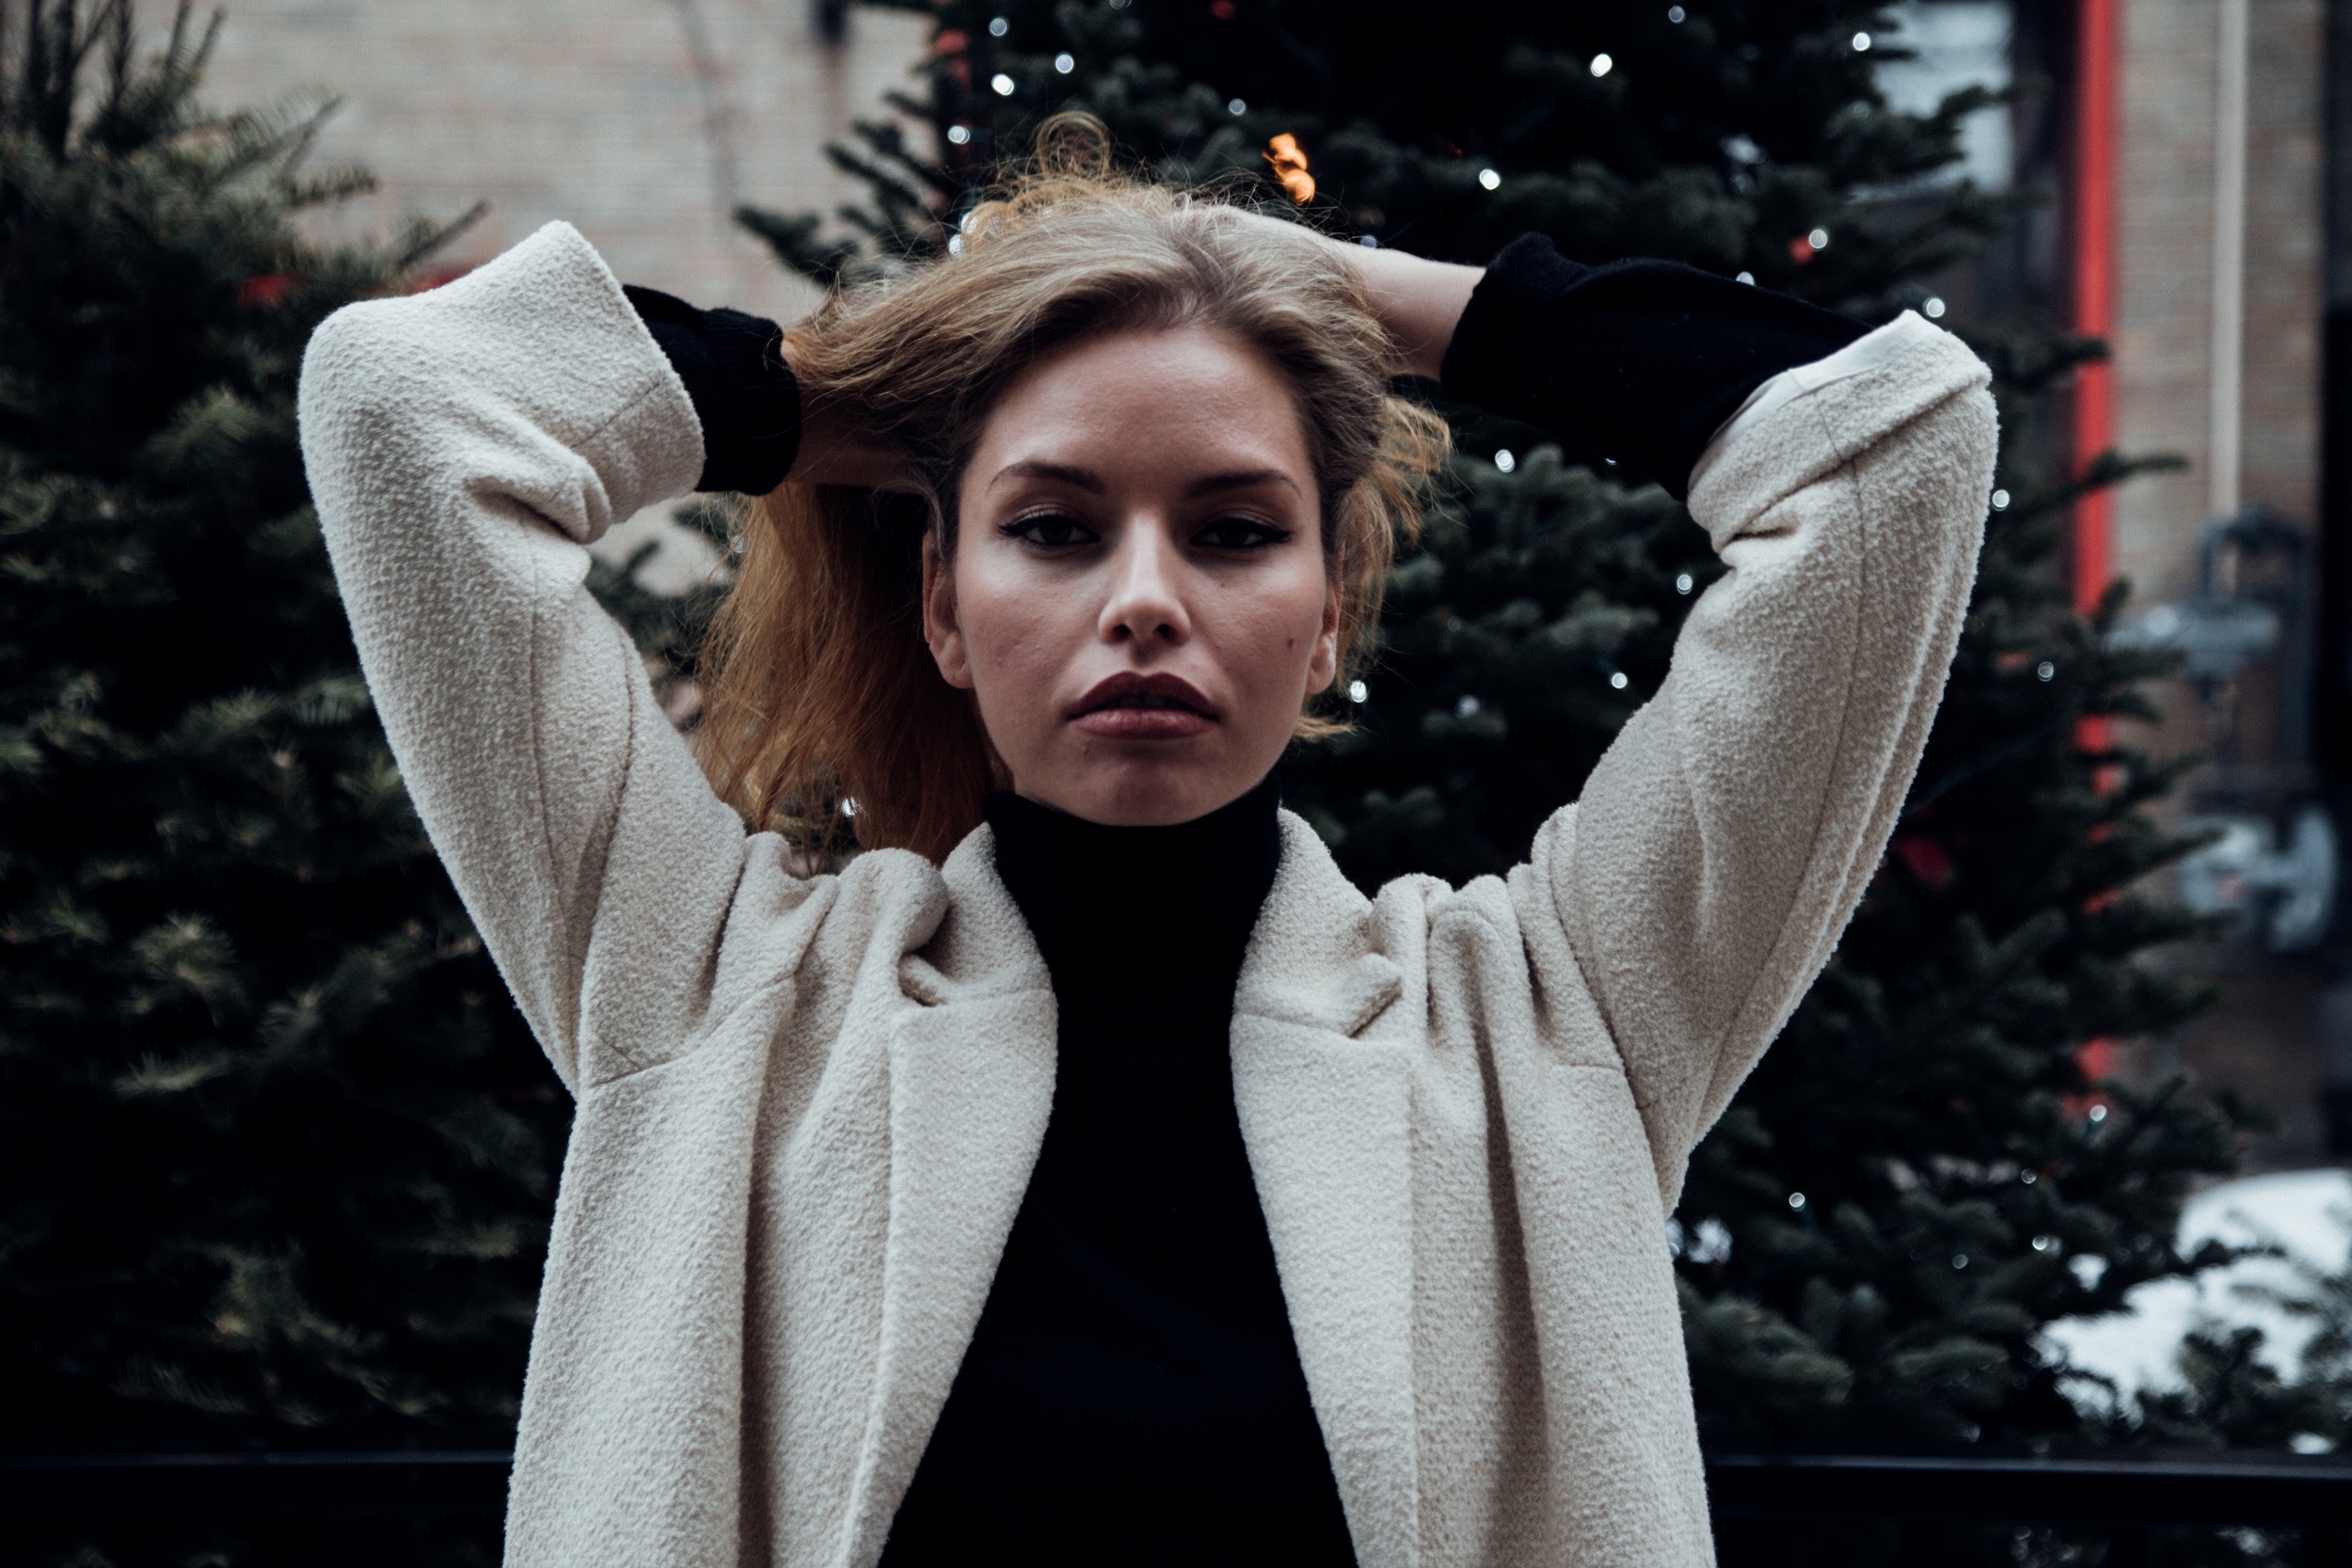
person, fashion, clothing, photograph